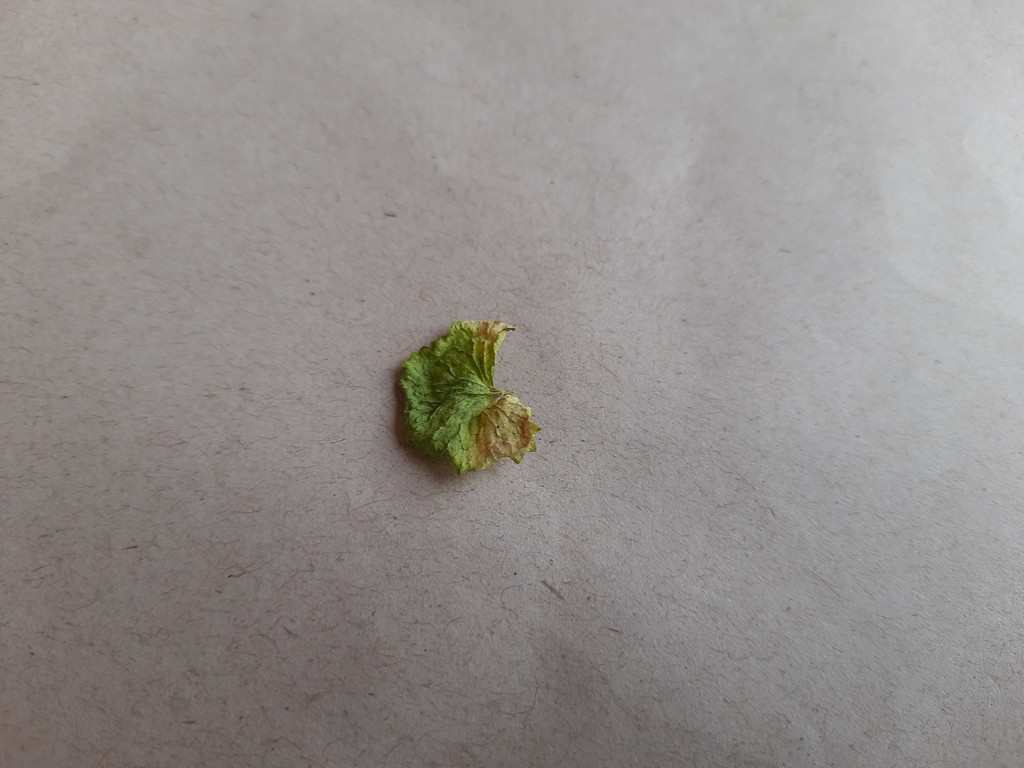
Label: Dried